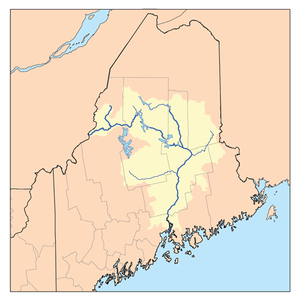
Liste des rivières du Maine.
Les frontières de l'Acadie ont évolué au cours de son histoire. Plus souvent qu'autrement, elles étaient ignorées, mal définies ou confondues avec d'autres frontières. L'Acadie cesse officiellement d'exister en 1763. Toutefois, la population acadienne subsiste, elle aussi dans un territoire en évolution, qui influençait et influence toujours la définition du territoire de l'Acadie. Ce territoire est associé en partie à la diaspora acadienne. Certaines des anciennes frontières de l'Acadie subsistent ou ont influencé des frontières contemporaines, notamment une partie de la frontière canado-américaine. Les incertitudes entourant les frontières historiques ont un impact jusqu'à nos jours, ayant entre autres mené à la guerre d'Aroostook.
Le Penobscot ou Pentagouët est un fleuve du Maine au nord-est des États-Unis long de 563 kilomètres, ce qui en fait le plus long fleuve entièrement situé à l'intérieur du Maine. La surface de son bassin versant est d'environ 22 300 km².